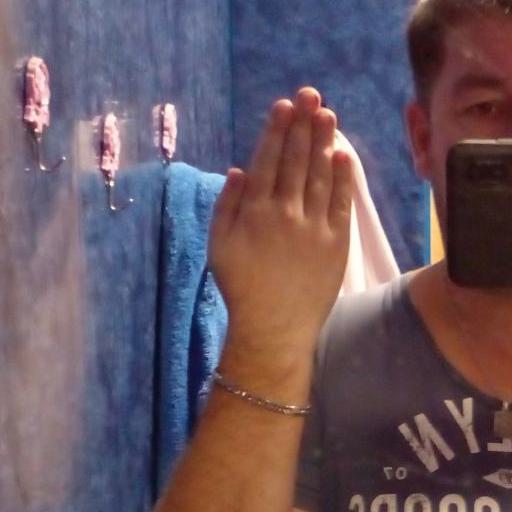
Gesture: stop_inverted